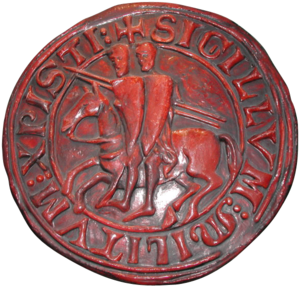
Photo d'une reproduction d'un sceau templier lors d'une exposition à Prague